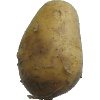
Label: Potato White 1